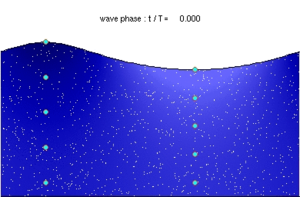
Un océan est souvent défini, en géographie, comme une vaste étendue d'eau salée comprise entre deux continents. En fait, il s'agit plutôt d'un volume, dont l'eau est en permanence brassée par des courants marins. Approximativement 70,8 % de la surface de la Terre est recouverte par l'océan Mondial, communément divisé en cinq océans — Pacifique, Atlantique, Arctique, Austral, Indien — et en plusieurs dizaines de mers. Avec une profondeur moyenne de 3 682 mètres, les océans représentent 96 % du volume biosphérique.